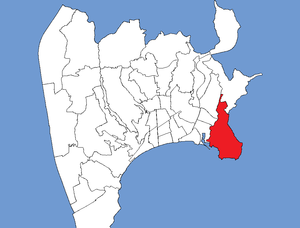
Cet article établit la liste des quartiers de Nice.